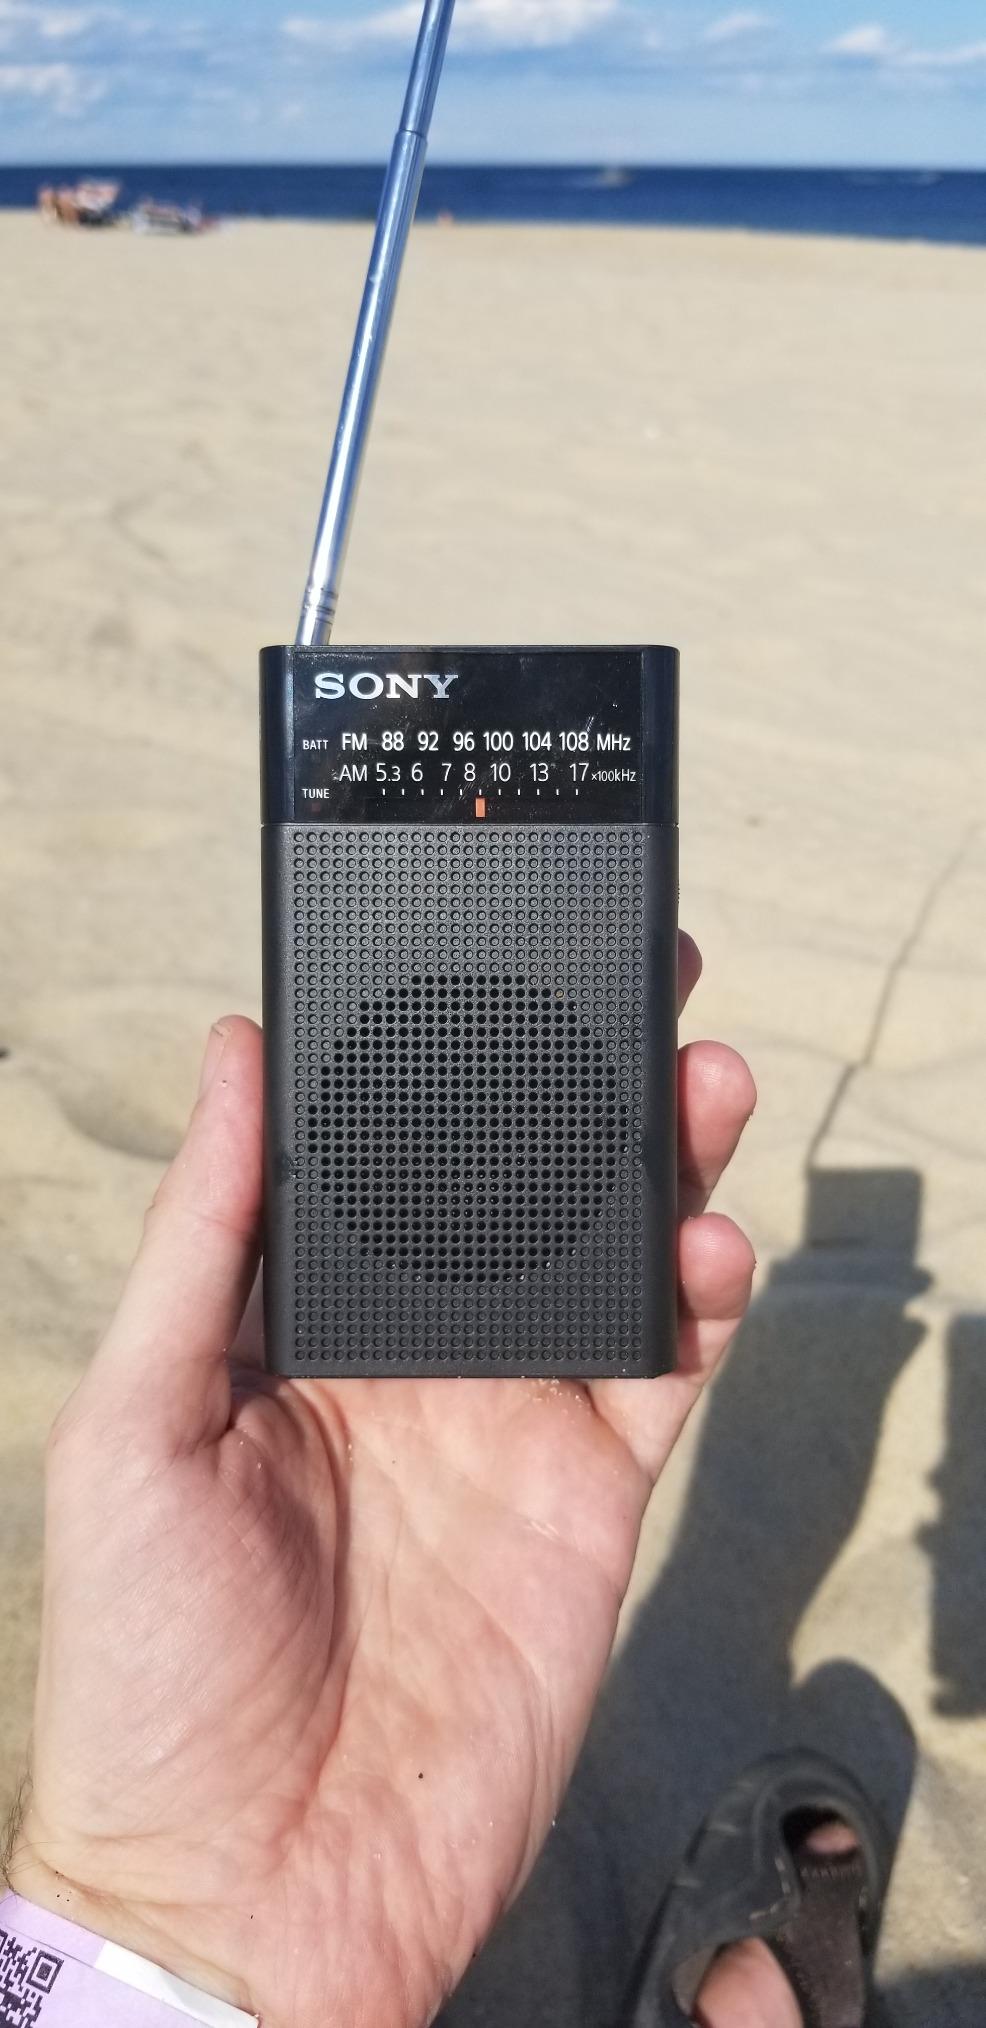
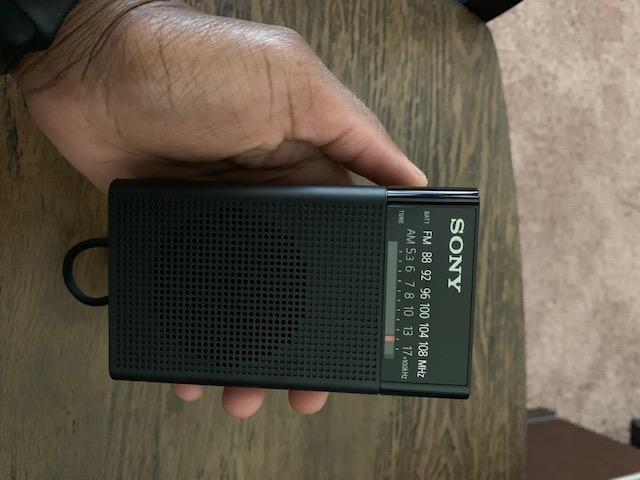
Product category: radio
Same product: yes